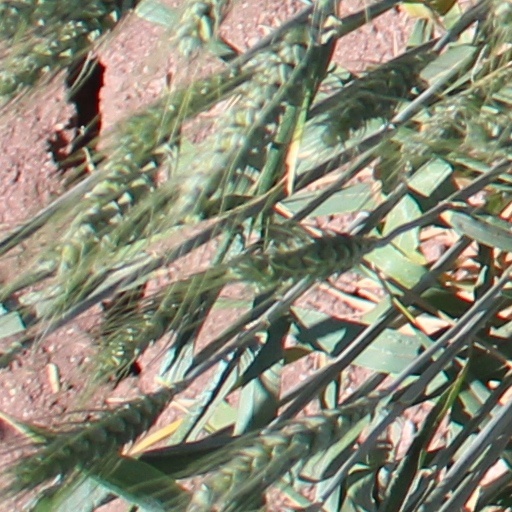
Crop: wheat